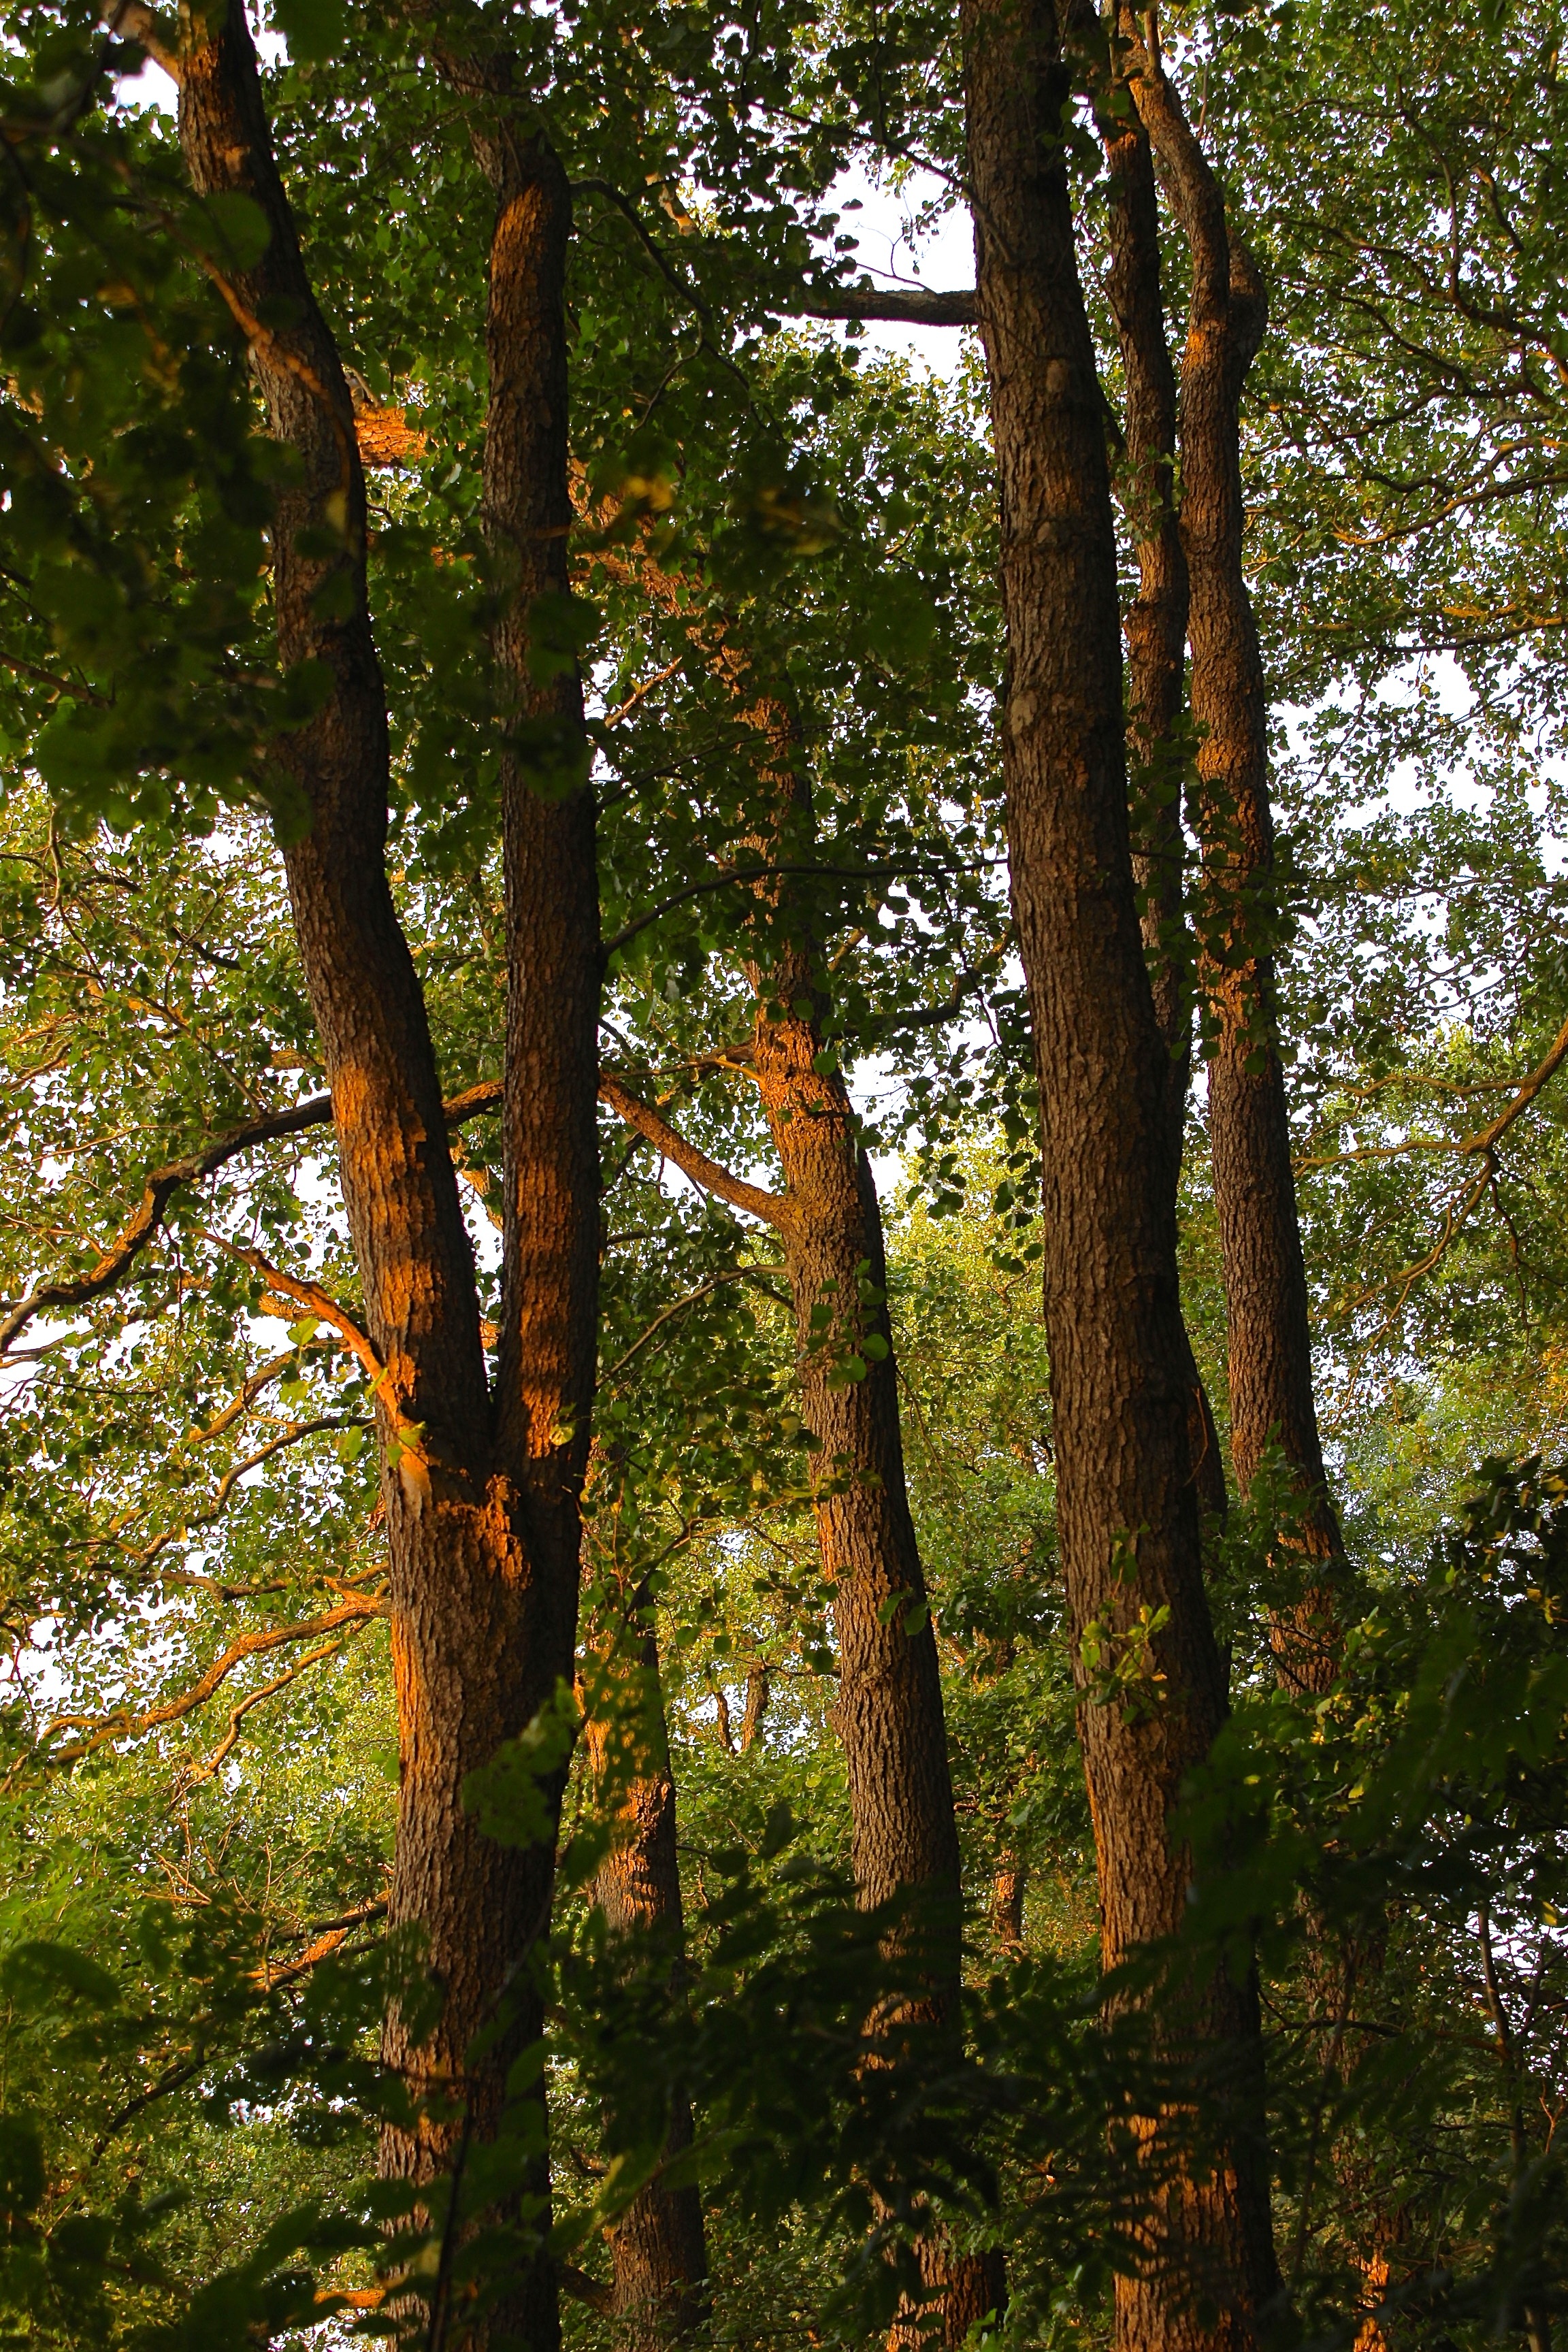
tree, nature, forest, branch, plant, sunset, sunlight, leaf, trunk, dusk, jungle, autumn, botany, season, trees, rainforest, deciduous, grove, woodland, habitat, ecosystem, abendstimmung, biome, old growth forest, natural environment, woody plant, temperate broadleaf and mixed forest, temperate coniferous forest